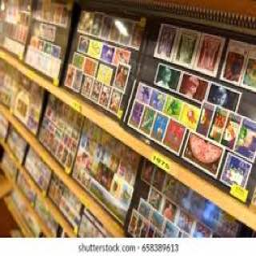
Liechtenstein PostalMuseum